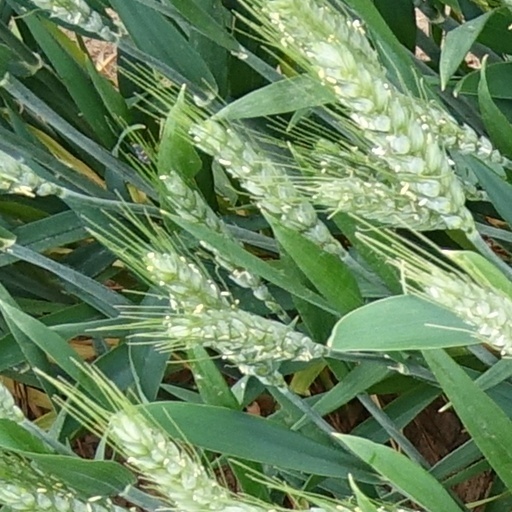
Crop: wheat